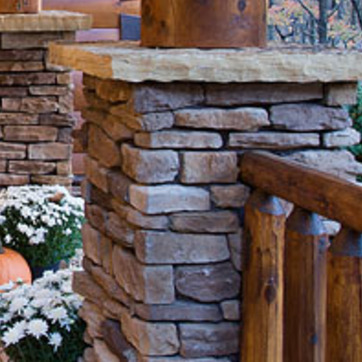
Material: stone